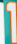
Number: 1